Birdring

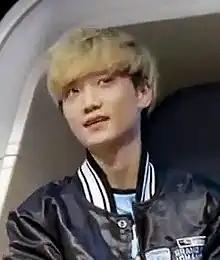
Birdring at the 2018 Grand Finals

Kim Ji-hyeok, better known by his online alias Birdring, is a South Korean professional "Overwatch" player who played for several teams in the Overwatch League (OWL). He is best known for playing hitscan damage heroes, such as the sniper Widowmaker and highly-mobile Tracer. Prior to the OWL's inception, he played for KongDoo Uncia, KongDoo Panthera, and Cloud9 KongDoo. Birdring signed with the London Spitfire of the OWL in the league's inaugural season wherein he was selected to play in the All-Star Game and won the league's first Grand Finals, after the Spitfire defeated the Philadelphia Fusion. After two seasons with the Spitfire, Birdring signed with the Los Angeles Gladiators. After two seasons with the Gladiators, Birdring retired from professional "Overwatch". He came out of retirement a year later and joined the Boston Uprising.